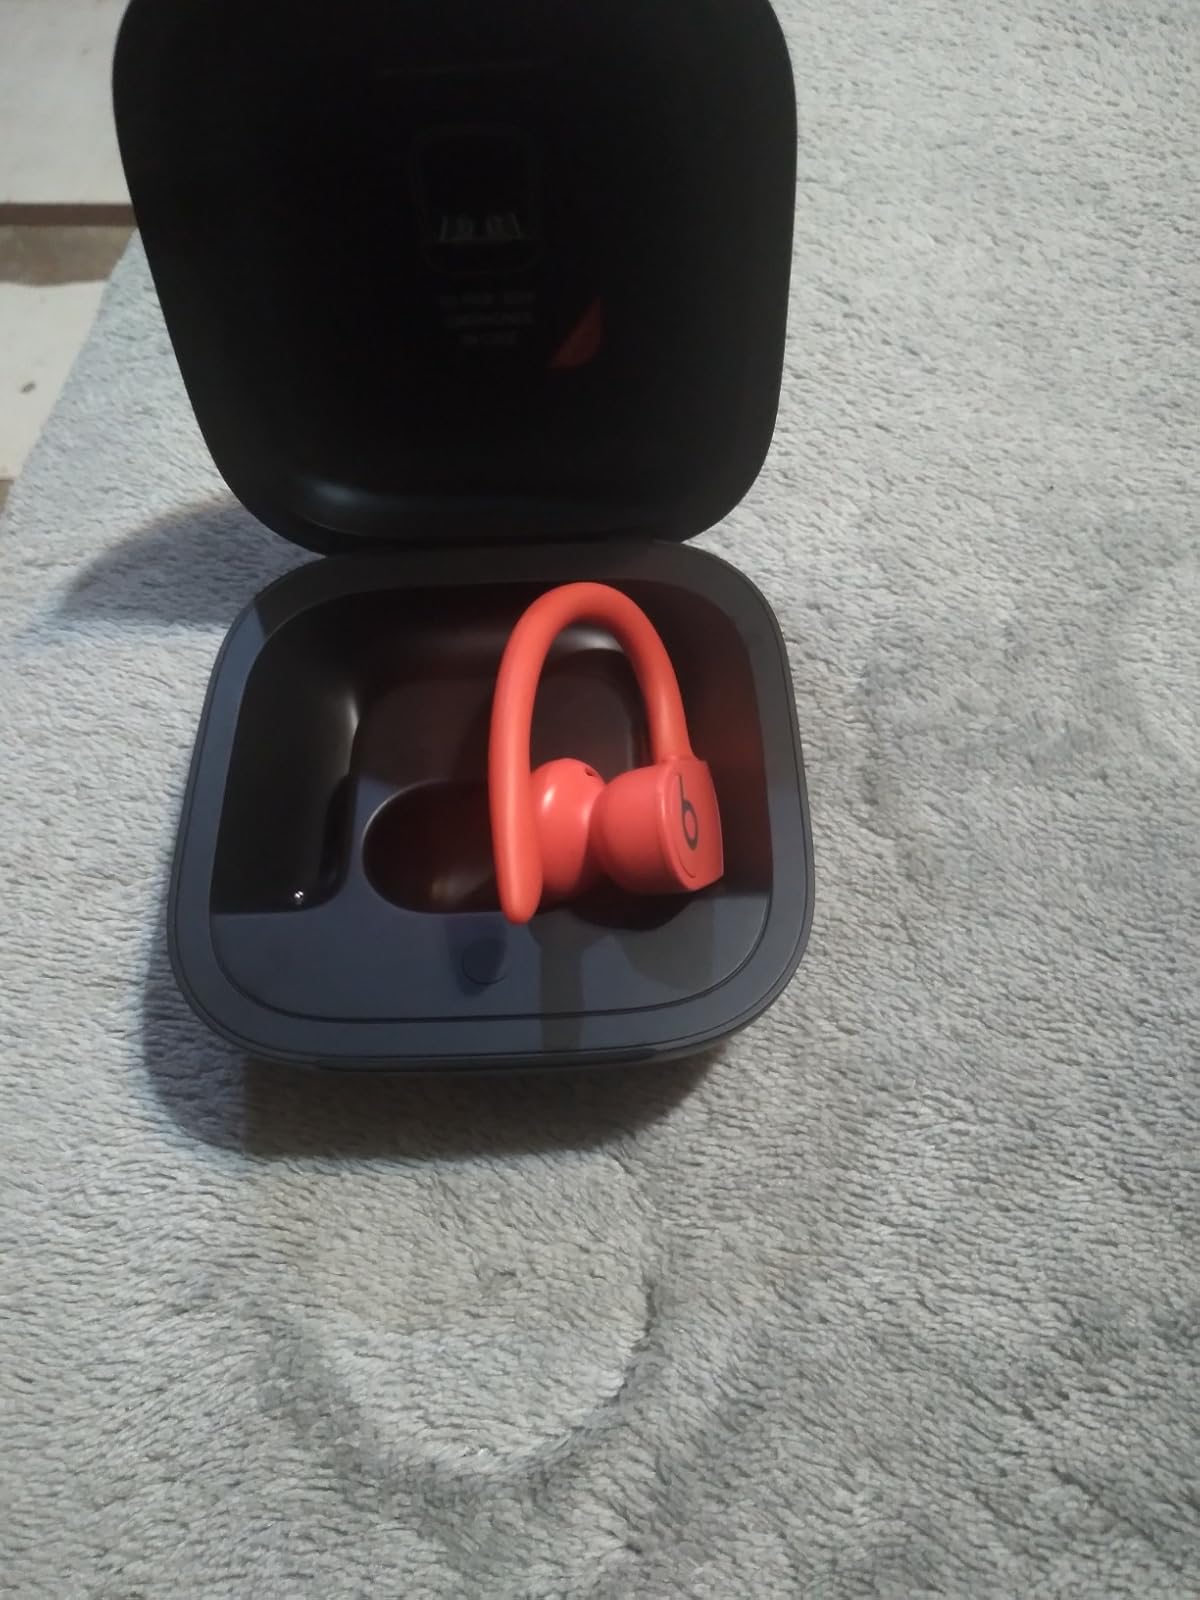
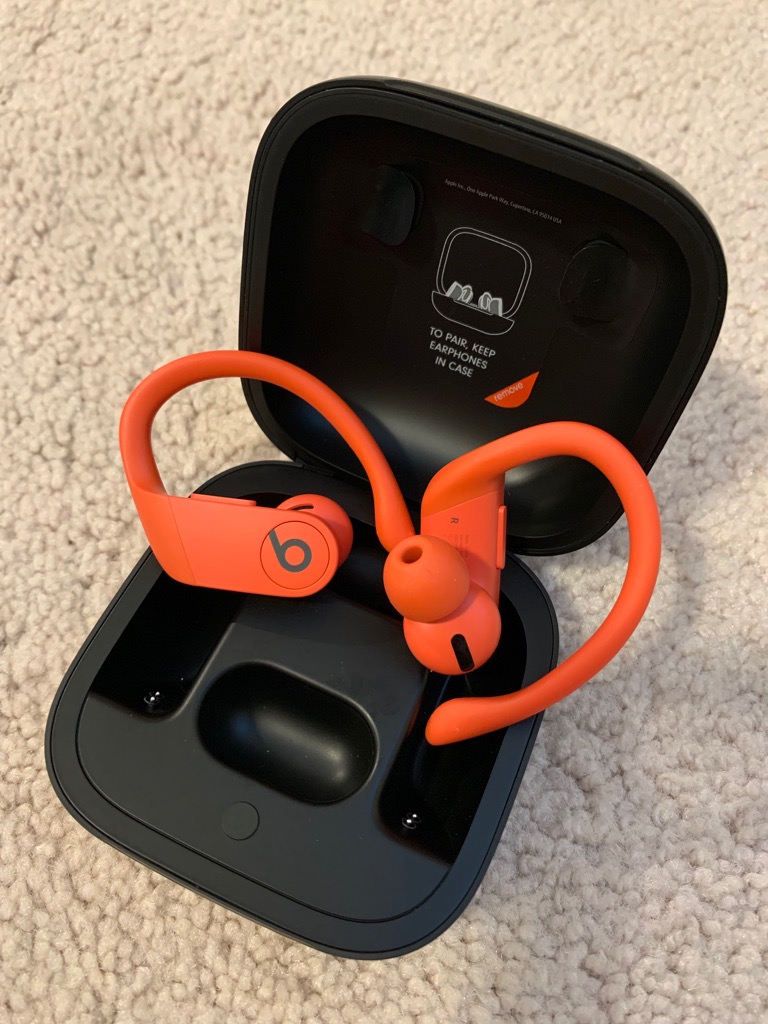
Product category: earbuds
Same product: yes